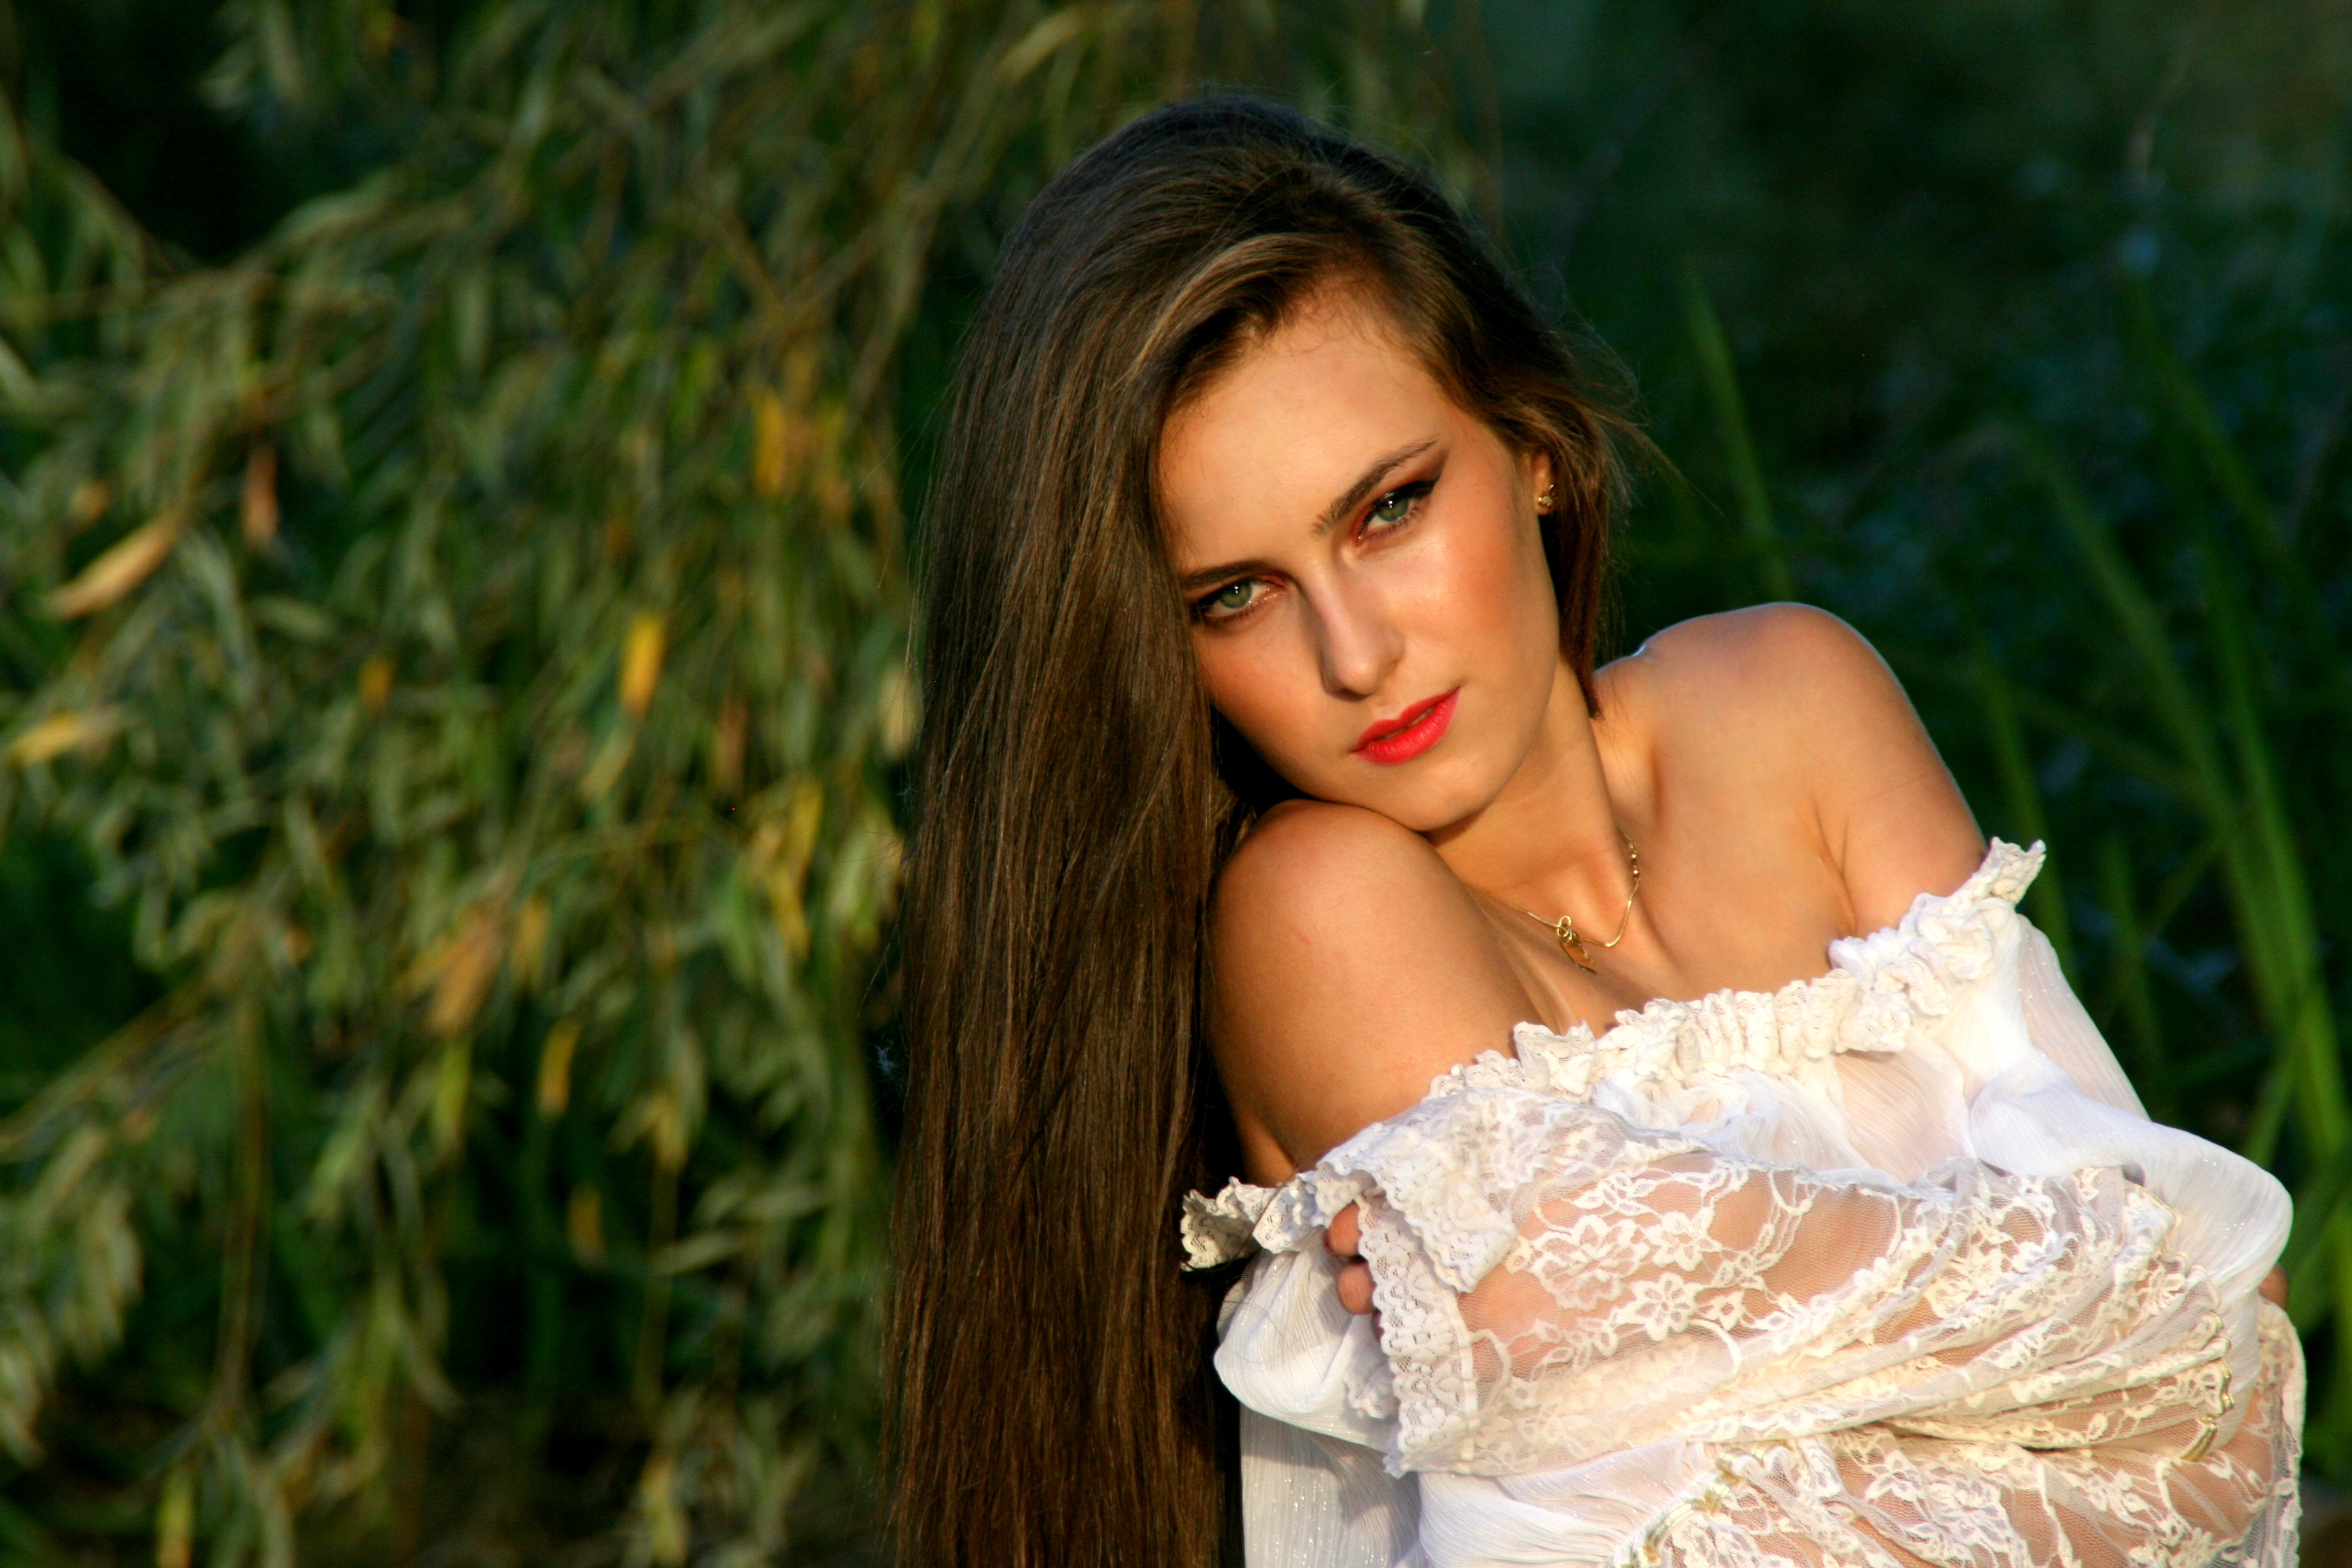
person, girl, woman, hair, photography, female, portrait, model, romance, fashion, clothing, lady, bride, hairstyle, long hair, dress, eye, photograph, skin, beauty, beautiful, blond, gown, abdomen, photo shoot, portrait photography, art model